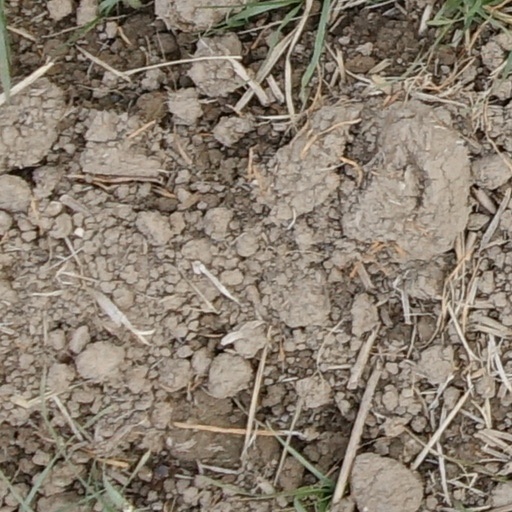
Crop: wheat